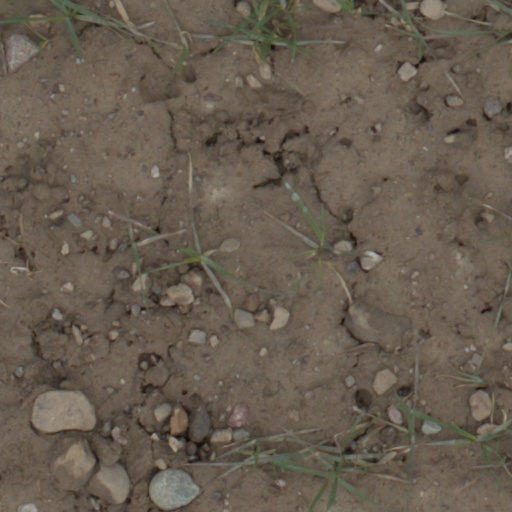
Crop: wheat